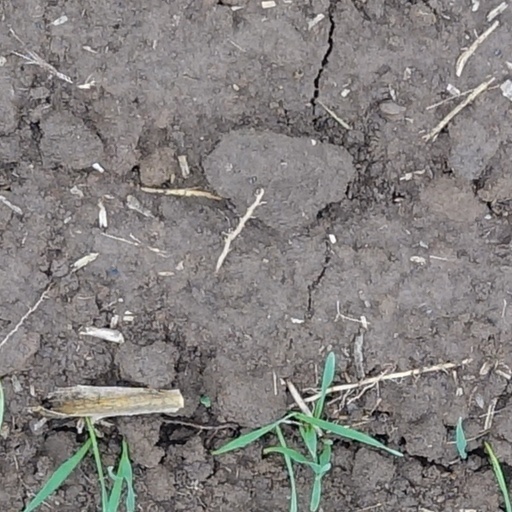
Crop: wheat